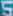
Number: 5